Hughie Ferguson

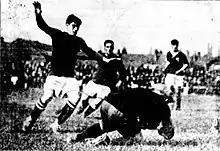
A footballer runs towards a goalkeeper during a match.

Ferguson came close to signing for Celtic, but eventually joined his hometown side Motherwell for the start of the 1916–17 Scottish Football League season. Following the collapse of his move to Manchester, he had stated that Motherwell was "the only other club he would think about". He made his professional debut for the club in a 2–2 draw with Raith Rovers on 19 August 1916, scoring both of his side's goals. Two weeks later, he scored his first senior hat-trick during a 4–2 win over Dundee and had a later strike disallowed for an earlier foul. Motherwell had trailed 1–0 at half-time before Ferguson inspired a second-half comeback. The first half of his season was limited owing to minor injuries, but he went on to finish his first campaign with 25 league goals, including a second hat-trick against Dumbarton in February 1917. His tally was the fourth highest in the league and accounted for nearly half his side's goals during the campaign. At the end of the season, he was selected in a Scottish League representative side for a benefit match against league champions Celtic; the "Sheffield Star Green 'Un" remarked that "few footballers have made their reputation as quickly".